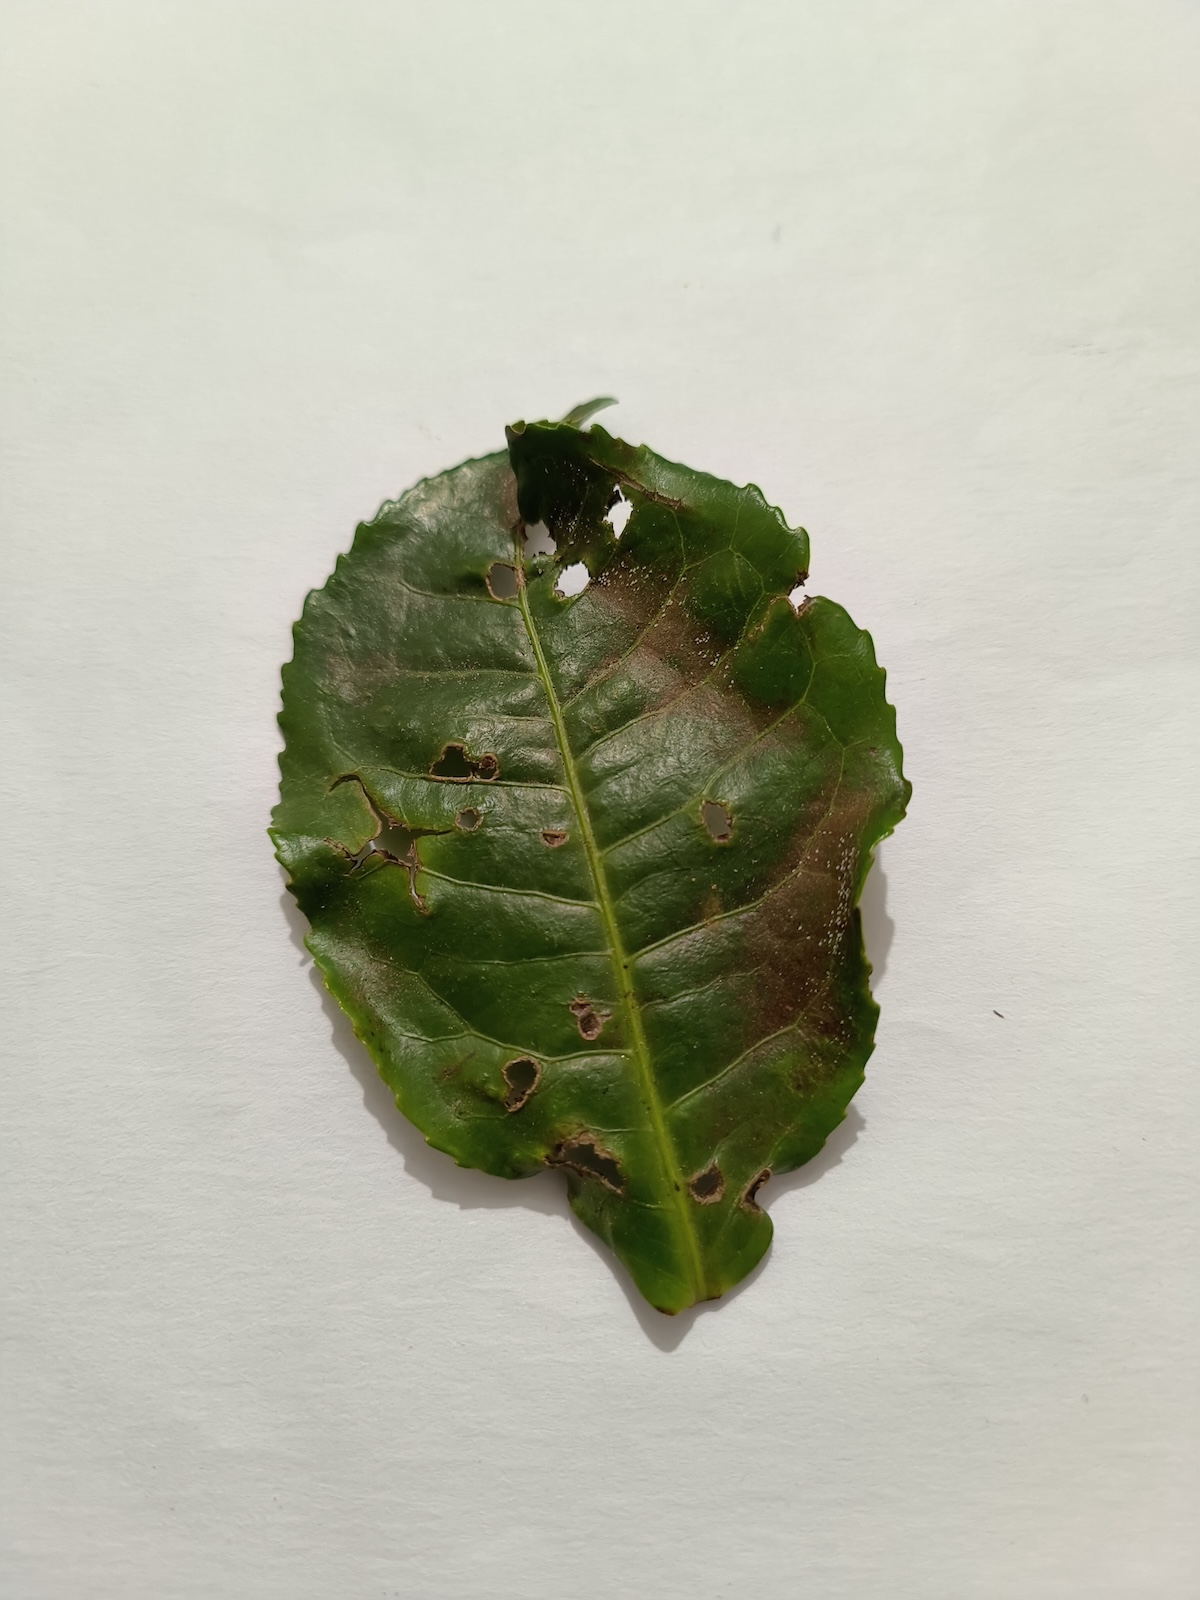
Label: Red spider